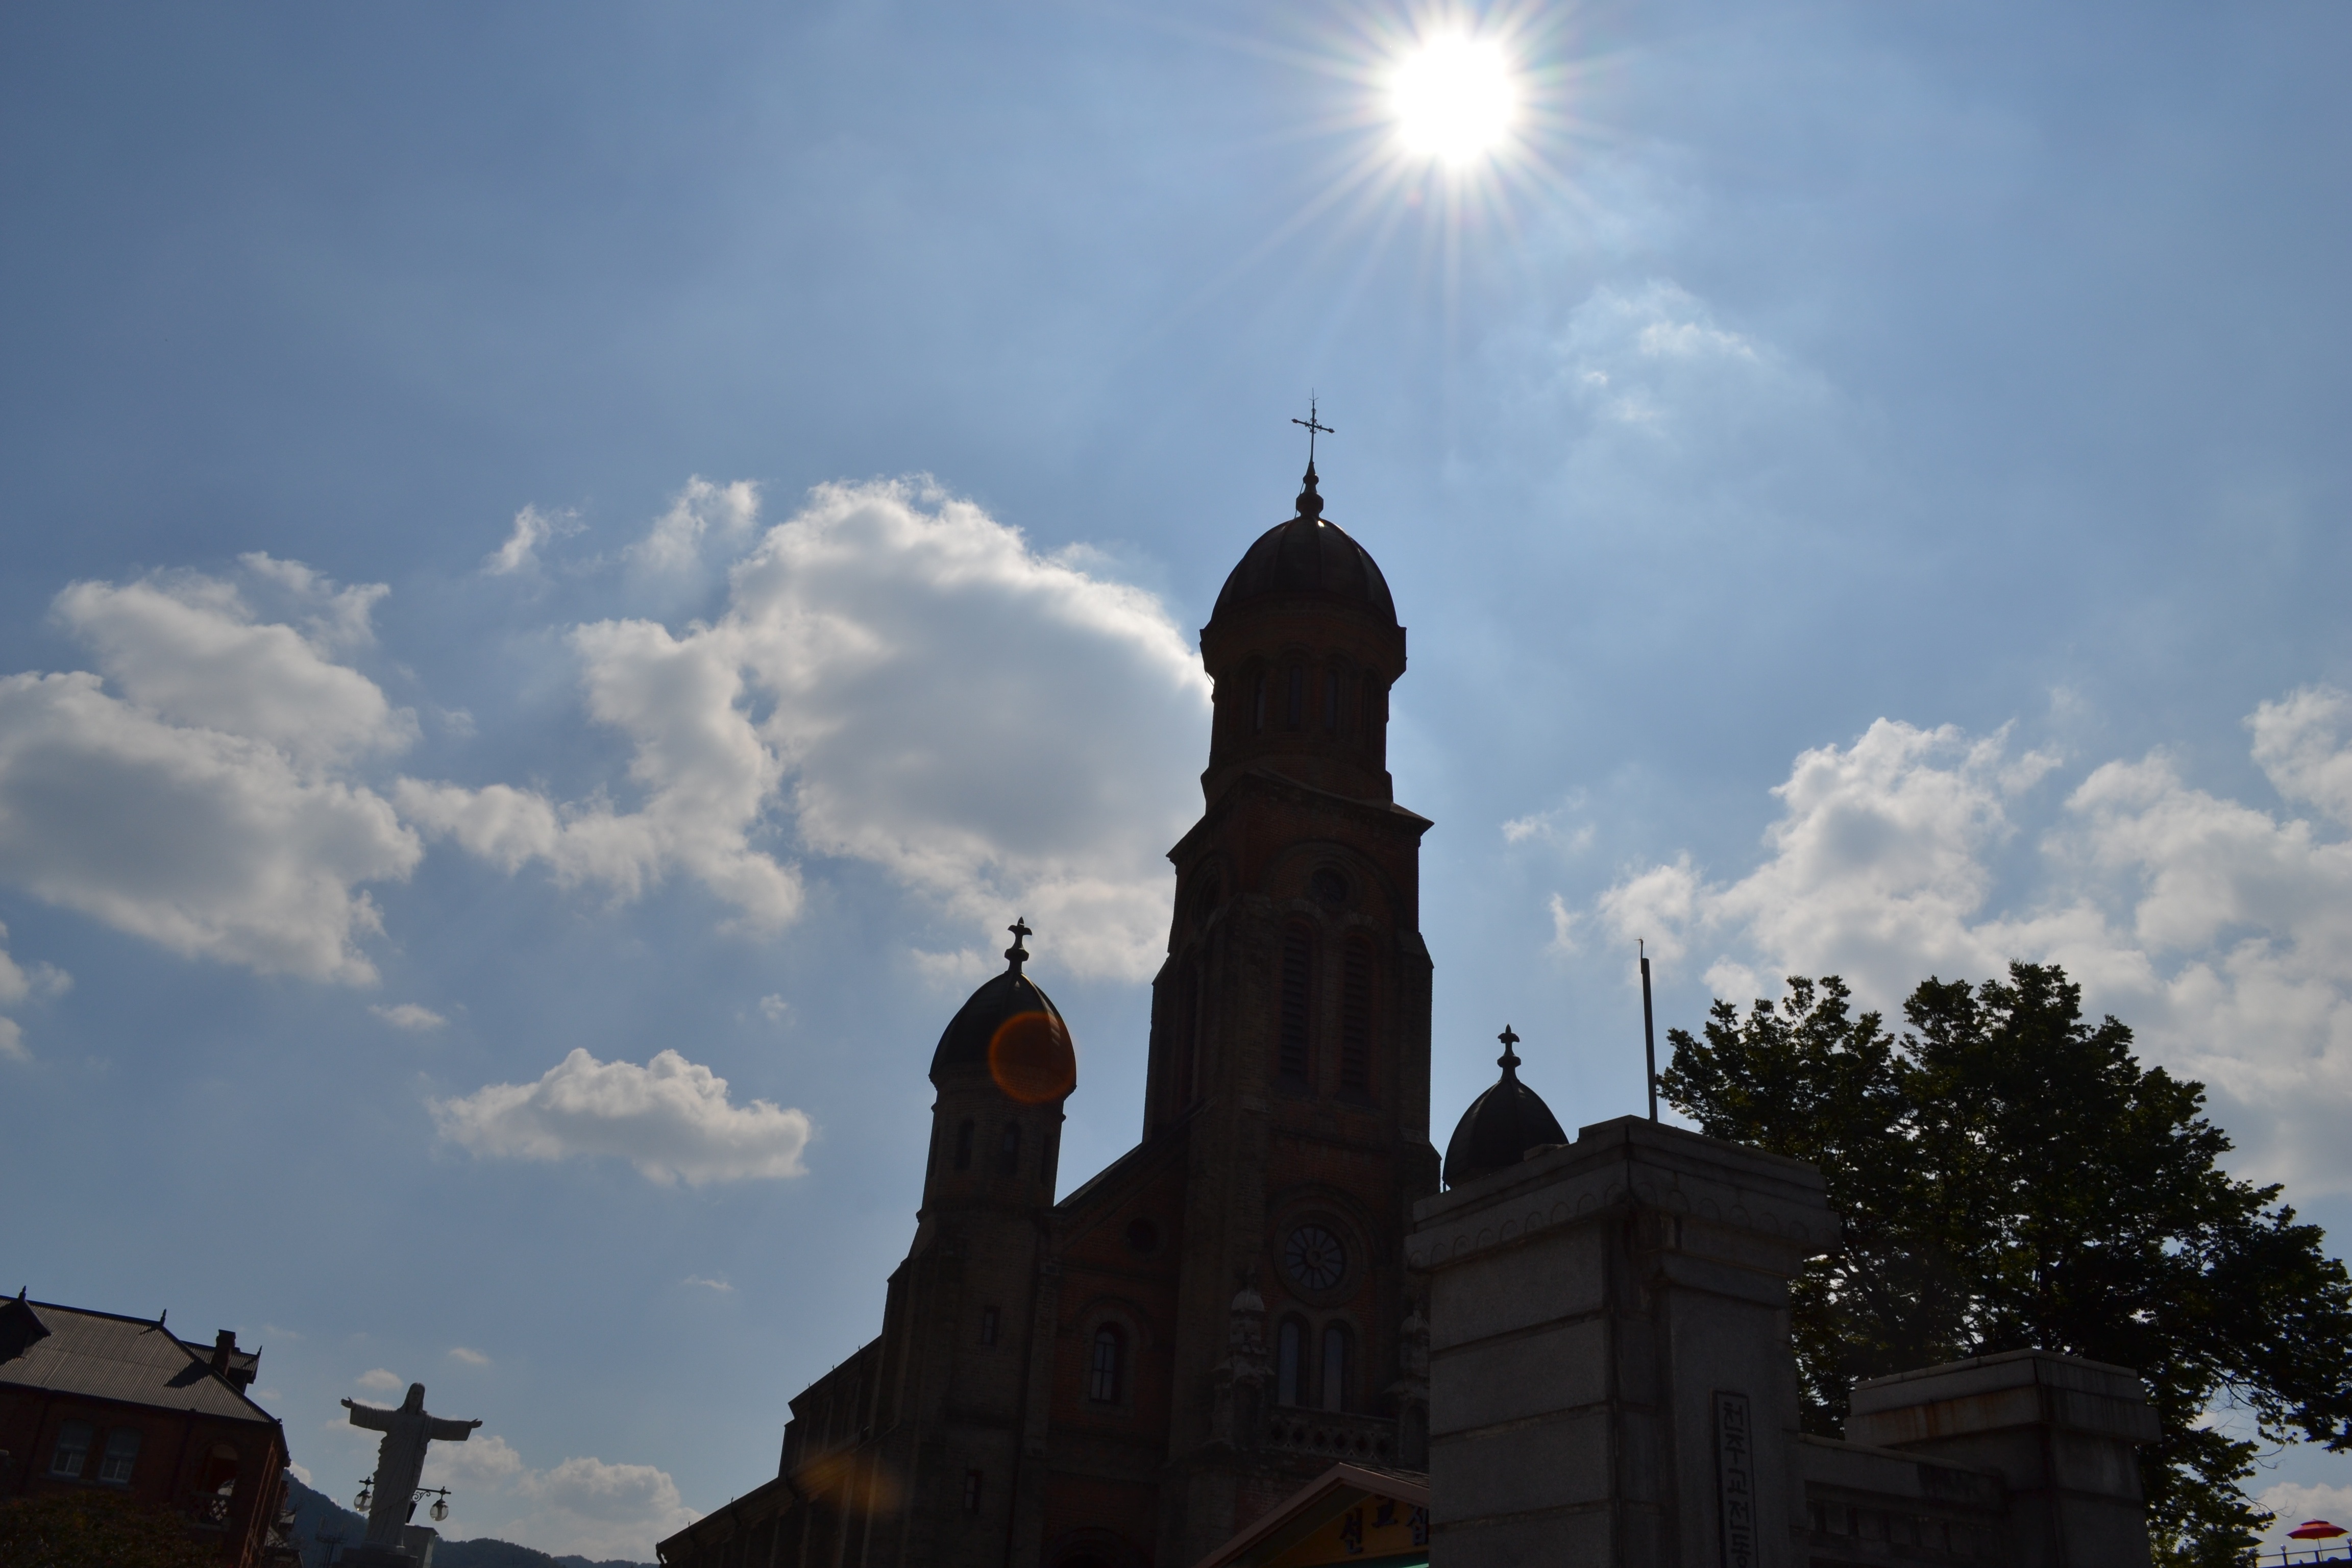
cloud, sky, monument, statue, evening, tower, landmark, cathedral, spire, steeple, jeonju, hanok village